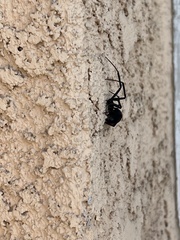
Species: Lactrodectus_hesperus